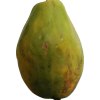
Label: papaya